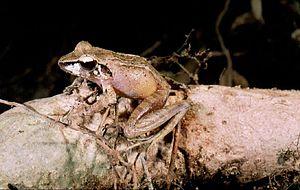
Les amphibiens de Madagascar sont représentés exclusivement par des espèces de l'ordre des anoures.
Gephyromantis salegy est une espèce d'amphibiens de la famille des Mantellidae.